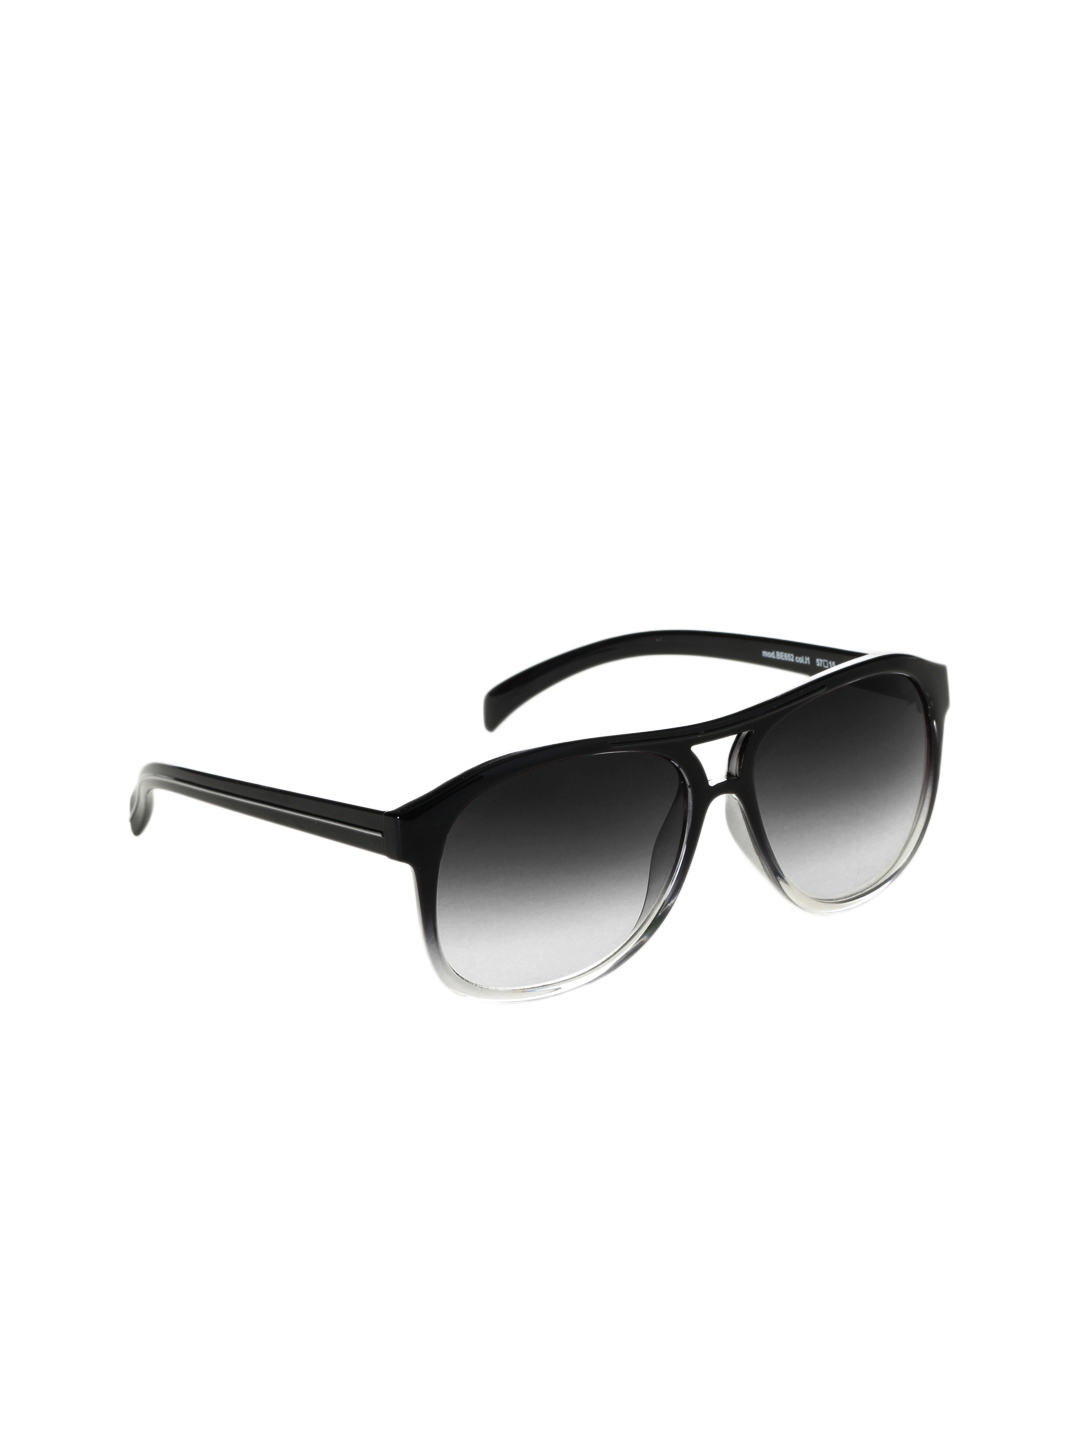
United Colors of Benetton Men Sunglass
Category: Accessories / Eyewear / Sunglasses
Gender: Men
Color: Black
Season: Winter 2016
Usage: Casual